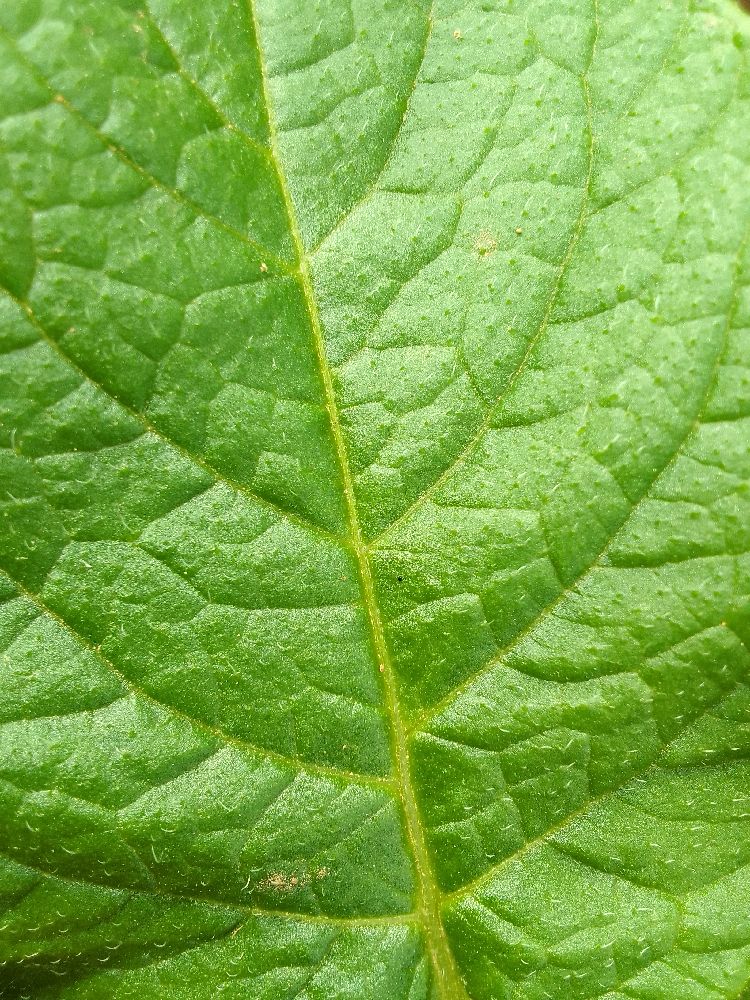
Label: Healthy